Preening

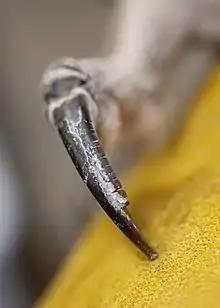
Close-up of a talon with a pointed tip and small grooves along one edge

A bird's plumage is primarily made up of two feather types: firm vaned or pennaceous feathers on the surface, with softer down feathers underneath. Both feather types have a central shaft with narrower branching from that shaft. Pennaceous feathers also have much smaller barbules branching from the entire length of each barb; these barbules have tiny hooks along their length, which interlock with the hooks of neighbouring barbules. Barbules can become unhooked as a result of a bird's daily activities – dislodged when the bird brushes up against vegetation, for instance, or when it interacts with another bird during fighting or mating. Preening may involve two kinds of bill actions: nibbling (or mandibulating) while working the feather from base to tip, or stroking with the bill either open or closed. The nibbling action is the one used most often; it is more effective than stroking for applying preen oil, removing ectoparasites, rejoining unzipped barbules, and rearranging feathers. The stroking action is typically done in the direction the feathers lie, with the bill either opened or closed. Stroking is used to apply preen oil, as well as to dry and smooth plumage. Grebes stroke more vigorously with an open bill – a behaviour known as "stropping". Penguins use their whole heads to stroke, in a motion referred to as "wiping". Birds regularly fluff up their plumage and repeatedly shake their bodies while preening. Experiments have shown that the shaking action can "rezip" a majority of split feather barbules.